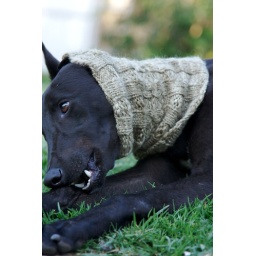
I promise I didn't get a greyhound just so that I could dress a dog up in handknits!